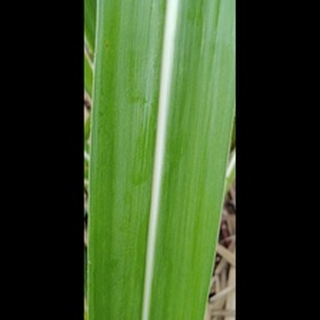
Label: healthy_sugarcane